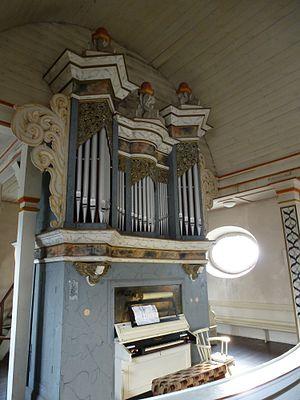
Wilhelm Carl Friedrich Sauer, né le 23 mars 1831, et mort le 9 avril 1916, est un facteur d'orgue allemand. Célèbre constructeur d'orgue de la période romantique, Sauer construisit avec son entreprise W. Sauer Orgelbau, plus de 1 100 orgues au cours de sa vie ; figurent parmi celles-ci les orgues de la Cathédrale Saint-Pierre de Brême, de l'Église Saint-Thomas de Leipzig, et de la Cathédrale de Berlin, considéré comme " son dernier grand chef-d'œuvre ".